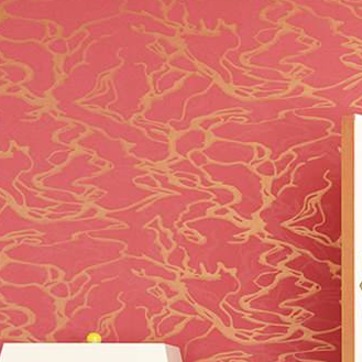
Material: wallpaper